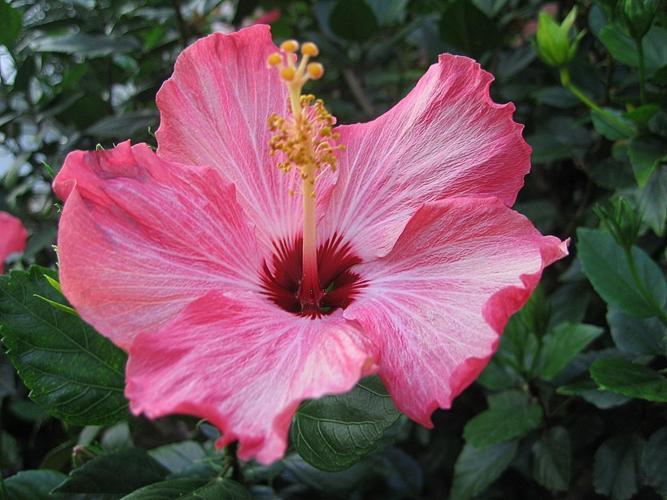
Label: hibiscus